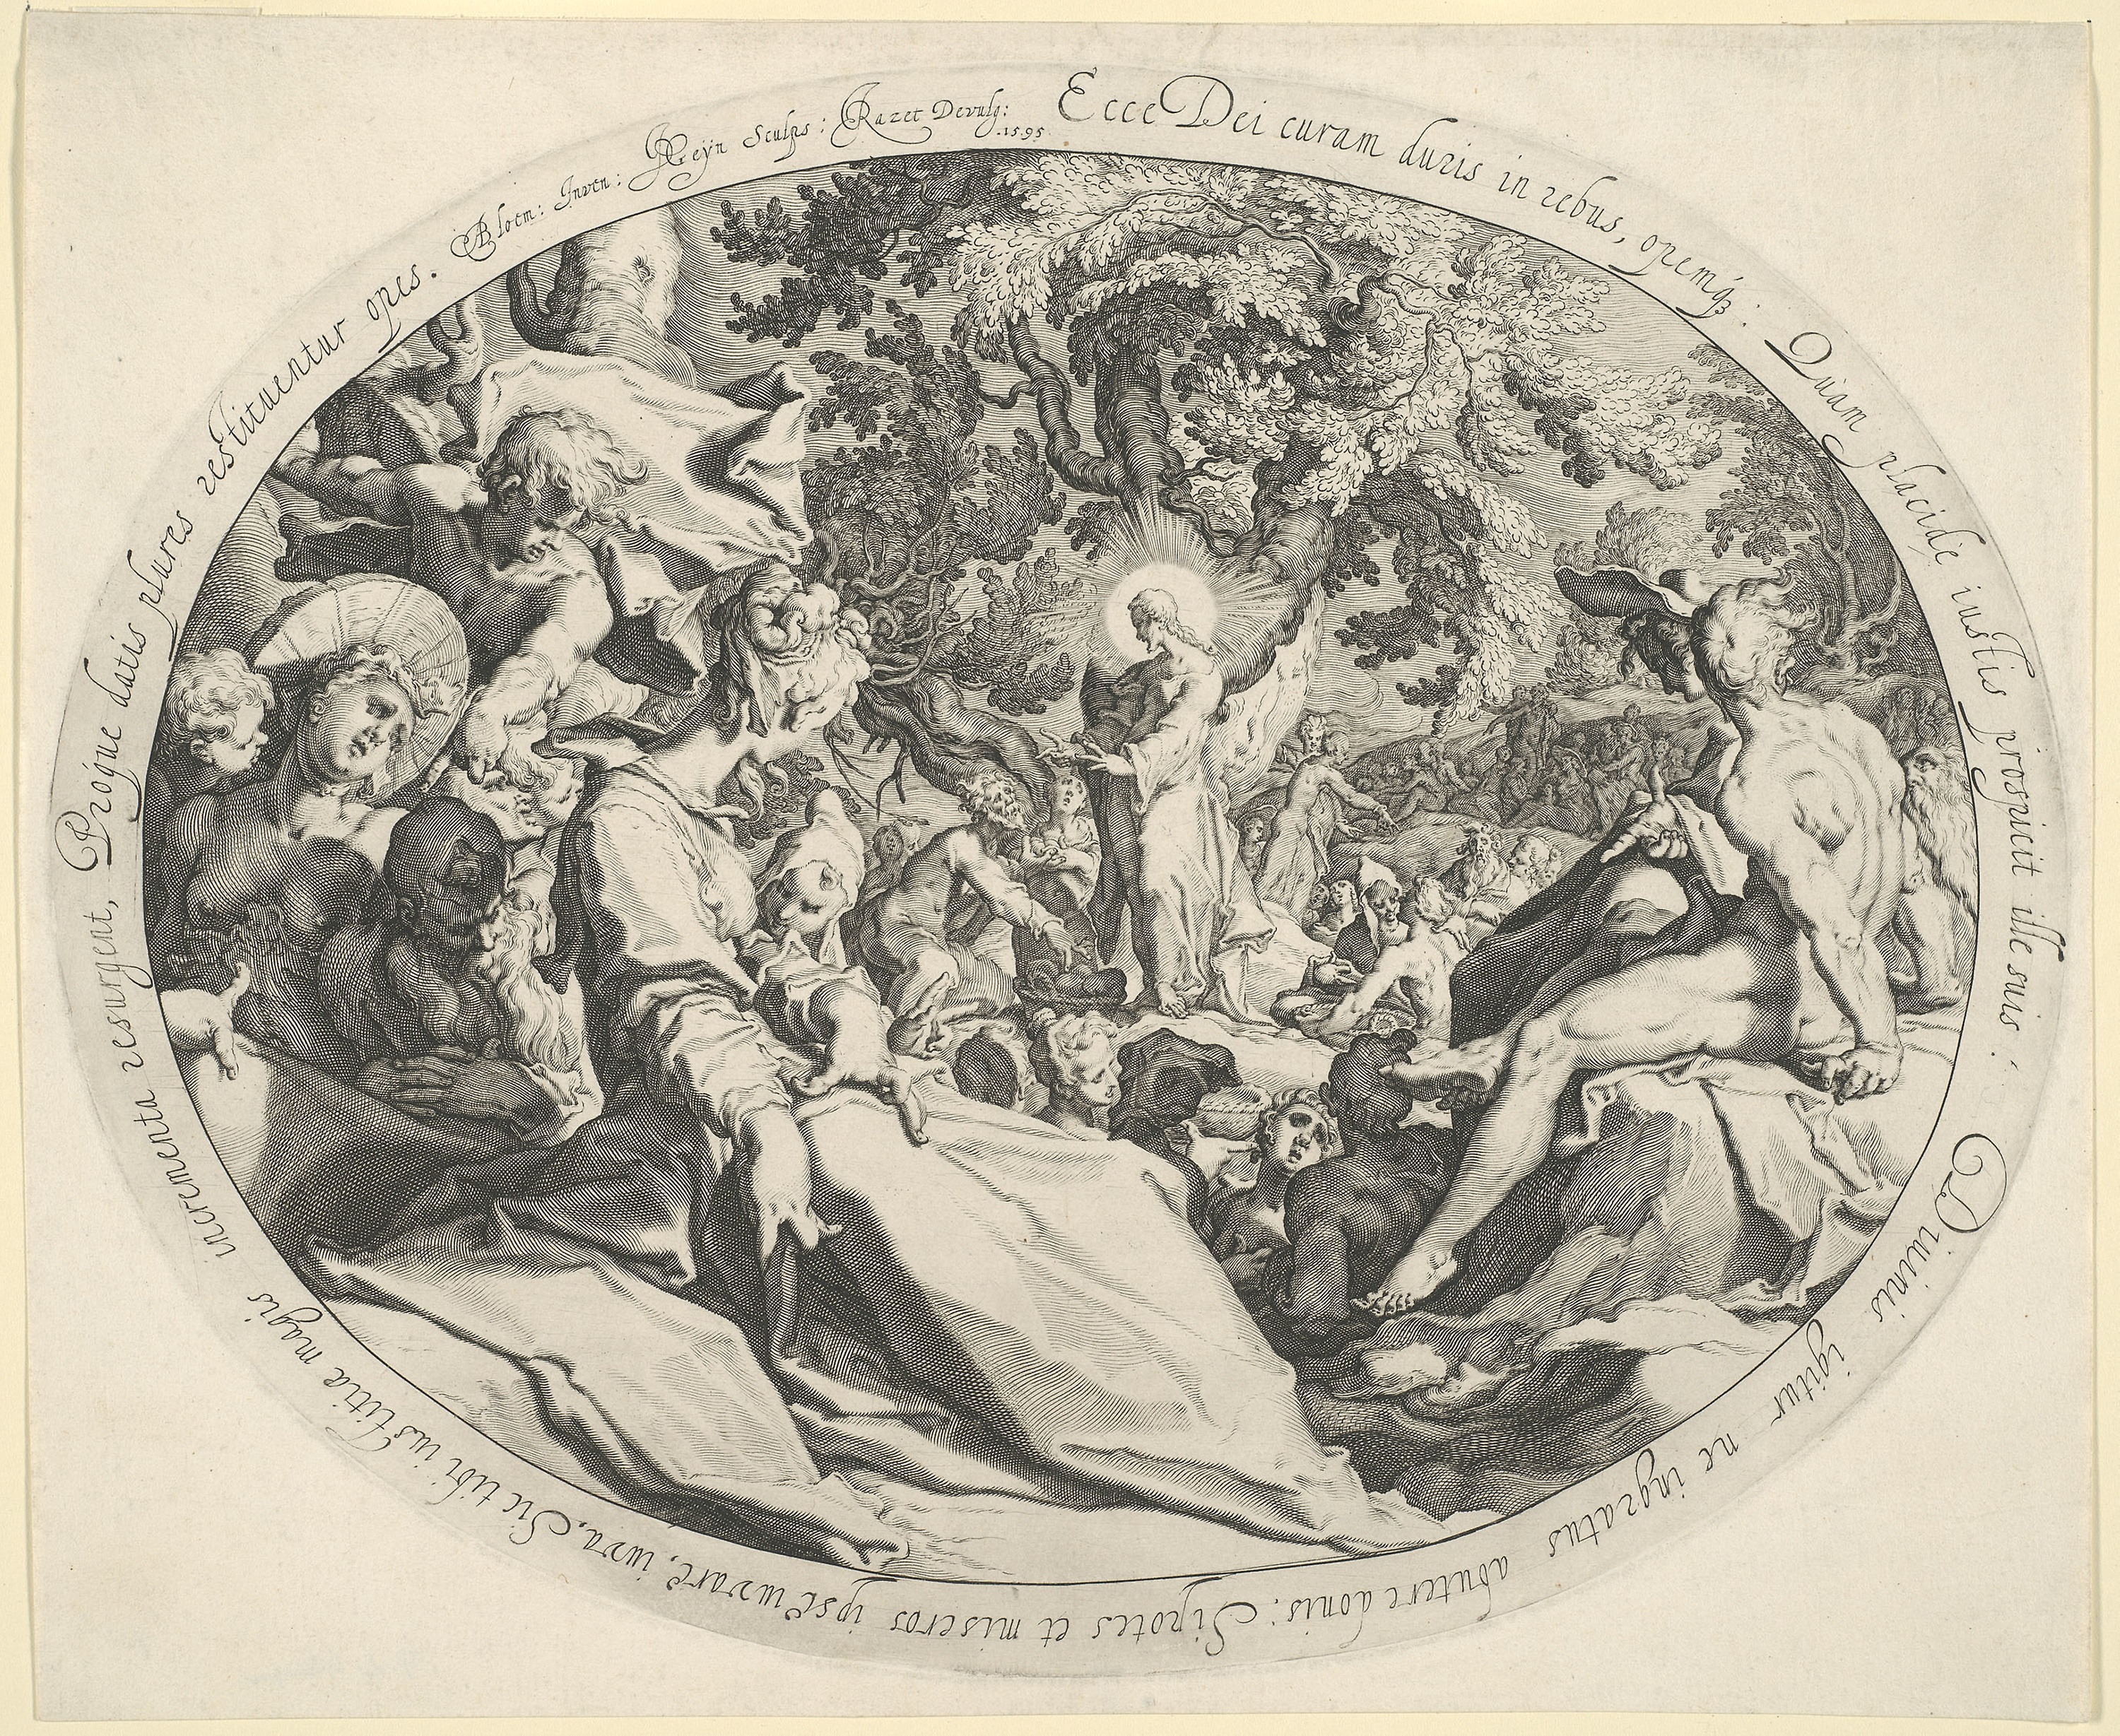
art, history, black and white, illustration, visual arts, printmaking, artwork